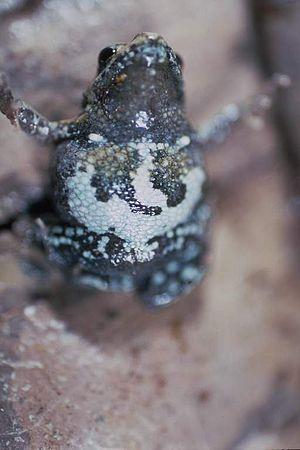
Crinia parinsignifera est une espèce d'amphibiens de la famille des Myobatrachidae.